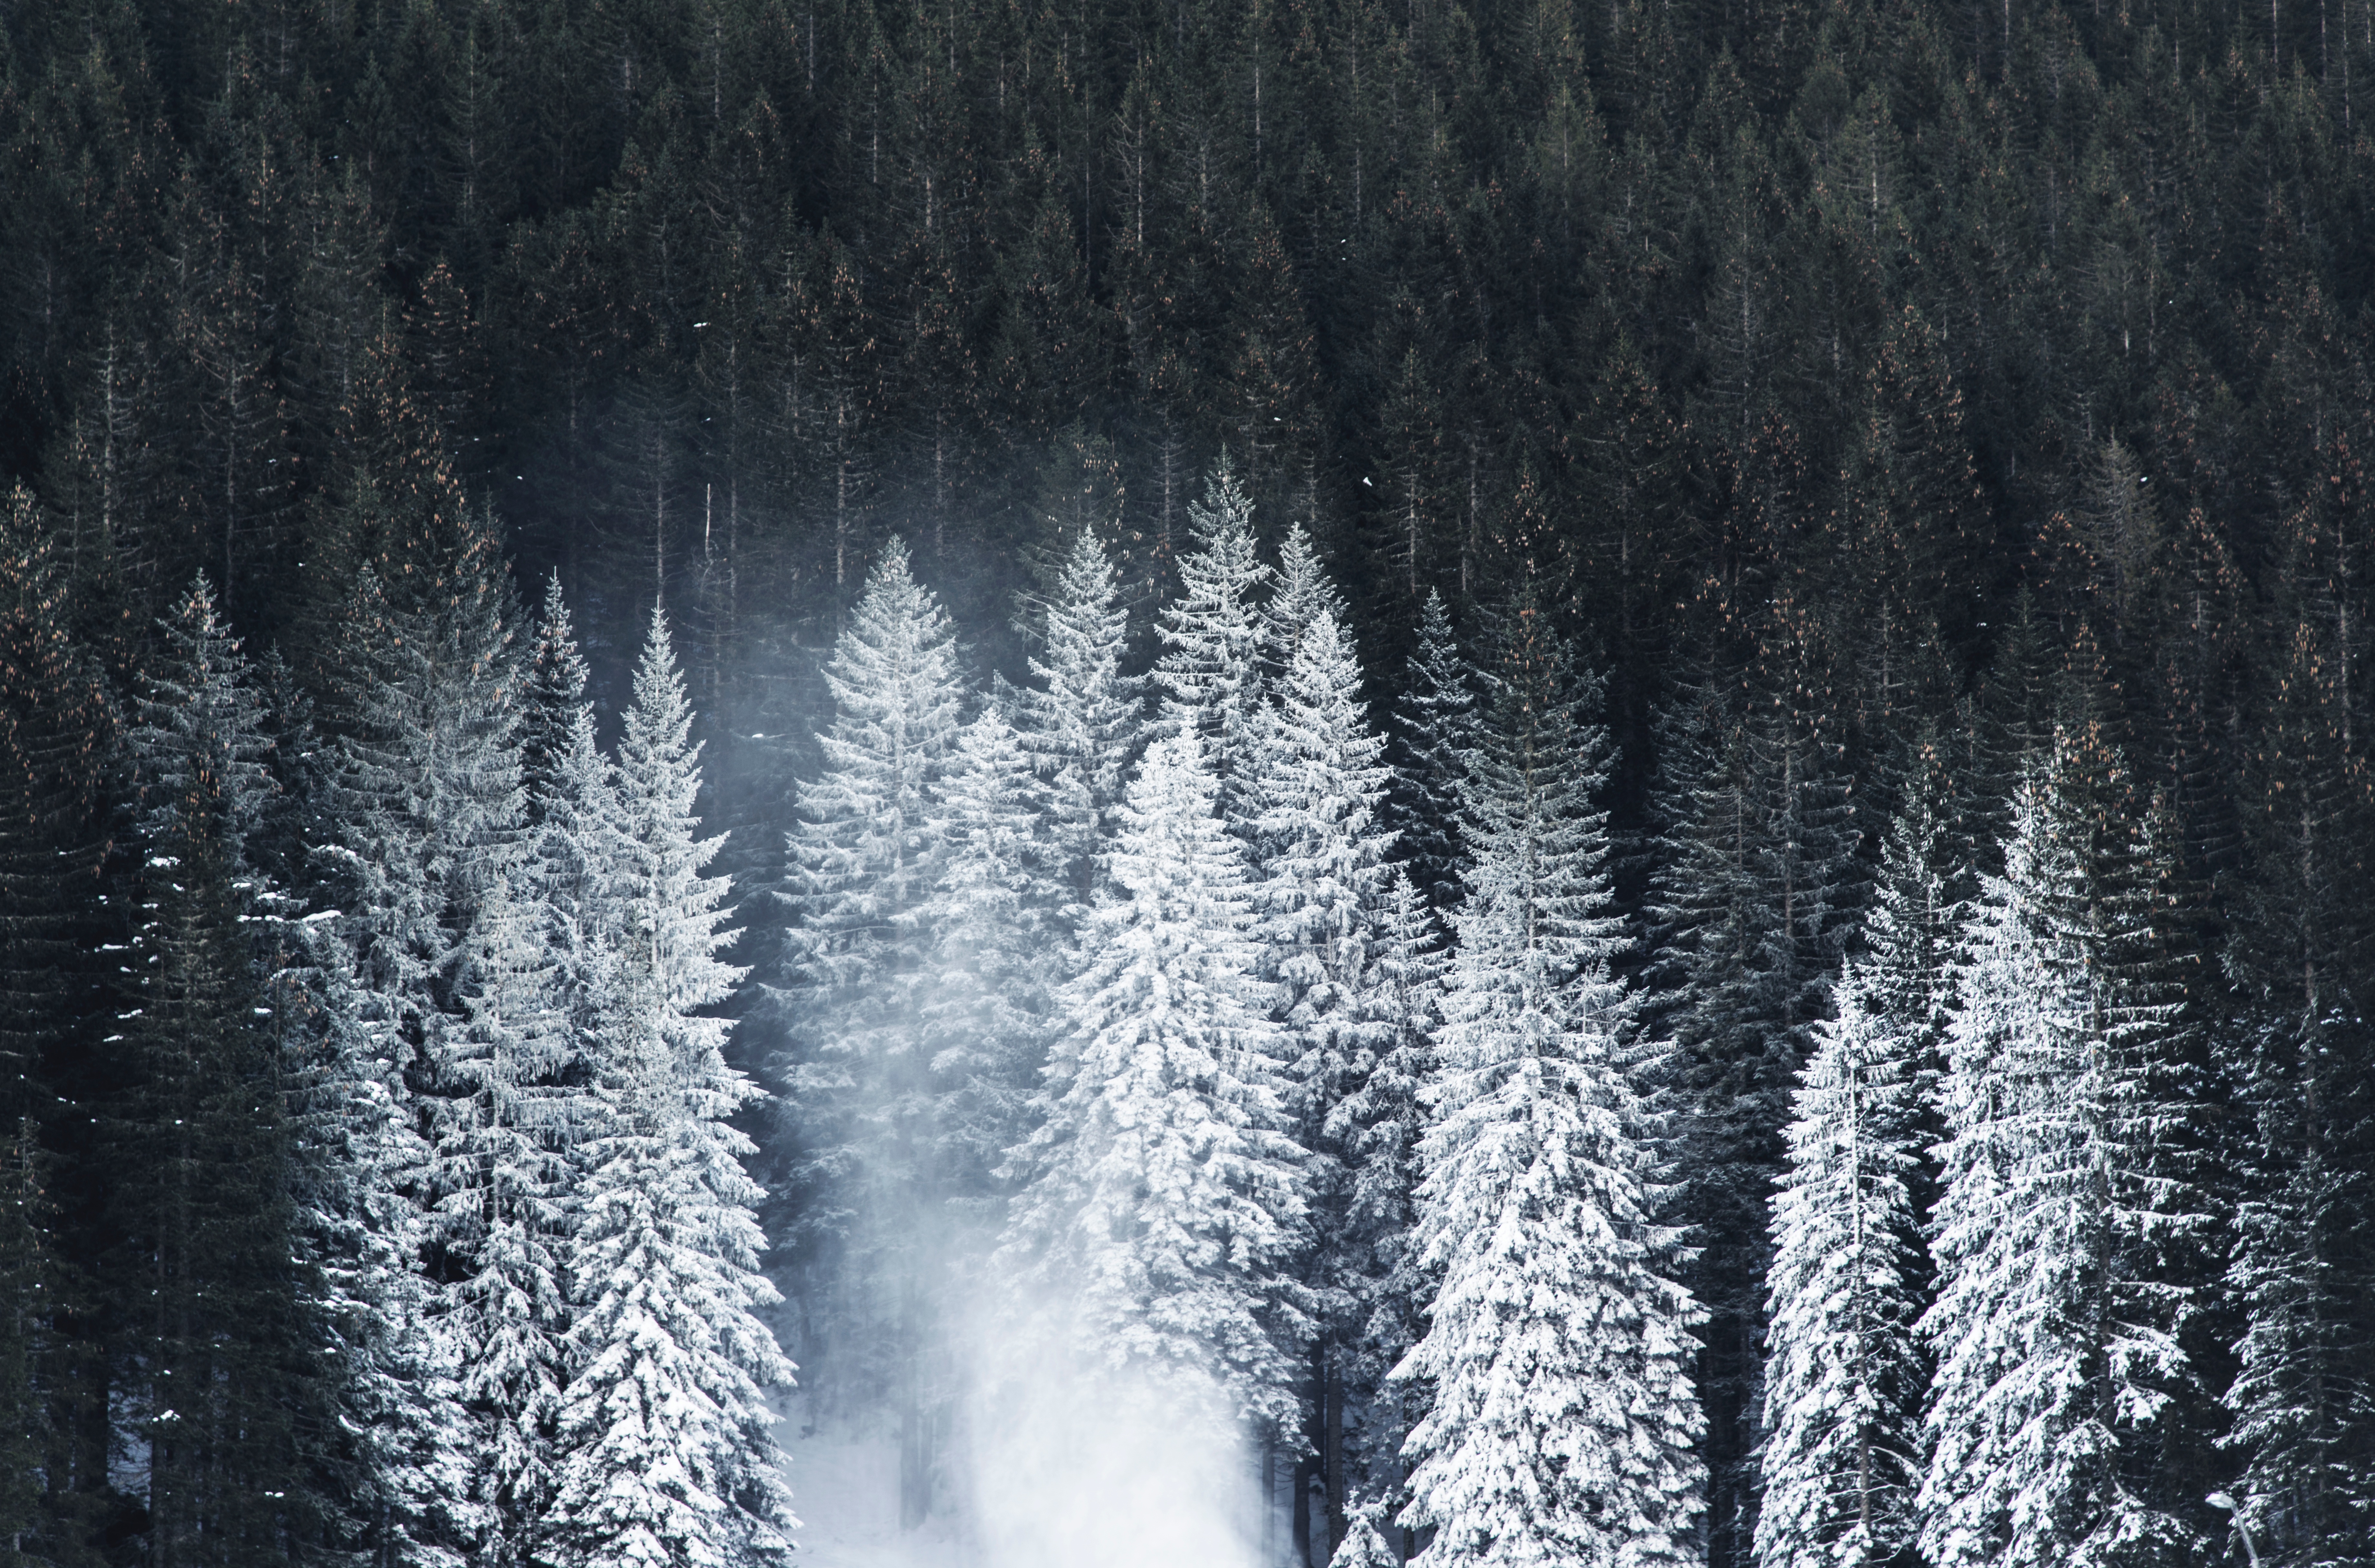
tree, nature, forest, grass, branch, snow, winter, plant, sunlight, leaf, frost, ice, reflection, weather, fir, season, spruce, habitat, freezing, natural environment, atmospheric phenomenon, woody plant, land plant